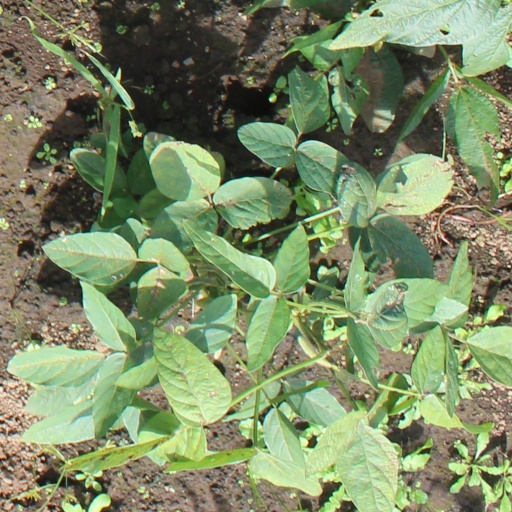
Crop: soybean